Whitley Bay

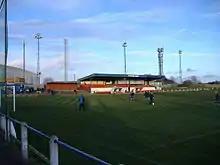
Hillheads Park, home of Whitley Bay F.C.

Whitley Bay F.C. play at the town's Hillheads Park, adjacent to the ice rink. The Hillheads stadium in the west of the town and holds approximately 4,500 spectators with 250 seats in the main stand. Now playing in the Northern League Division One, the club won the FA Vase (amateur FA Cup) in 2002, beating Tiptree United at Villa Park, Birmingham.